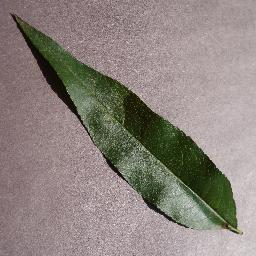
Label: Peach___healthy